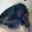
Label: chimpanzee